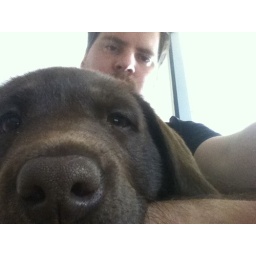
Sitting in hall the on the floor and can't move due to a sleeping dog on my arm